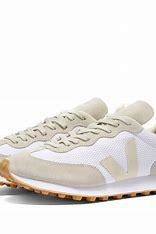
Brand: Veja
Model: RIO Branco